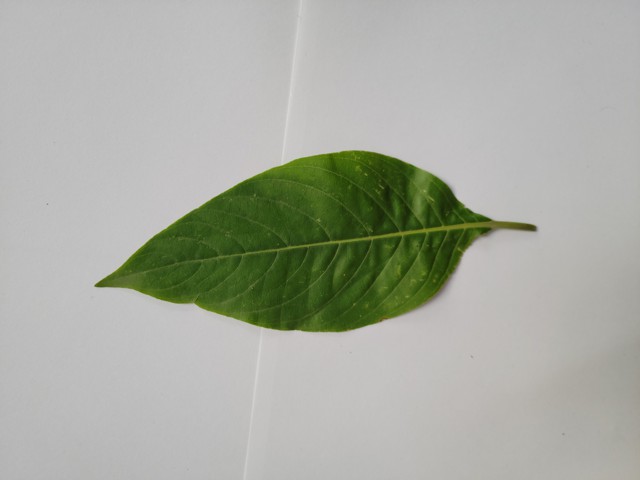
Plant: basok